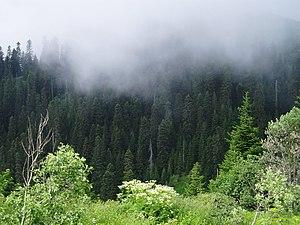
Parc national de Borjomi-KharagauliSuomi: Bordžomi-Kharagaulin kansallispuistoעברית: הפארק הלאומי בורג'ומי-חרגאוליქართული: ბორჯომ-ხარაგაულის ეროვნული პარკი